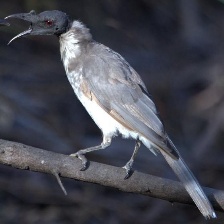
Species: NOISY FRIARBIRD
Scientific name: PHILEMON CORNICULATUS